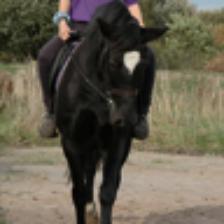
Label: NonHuman